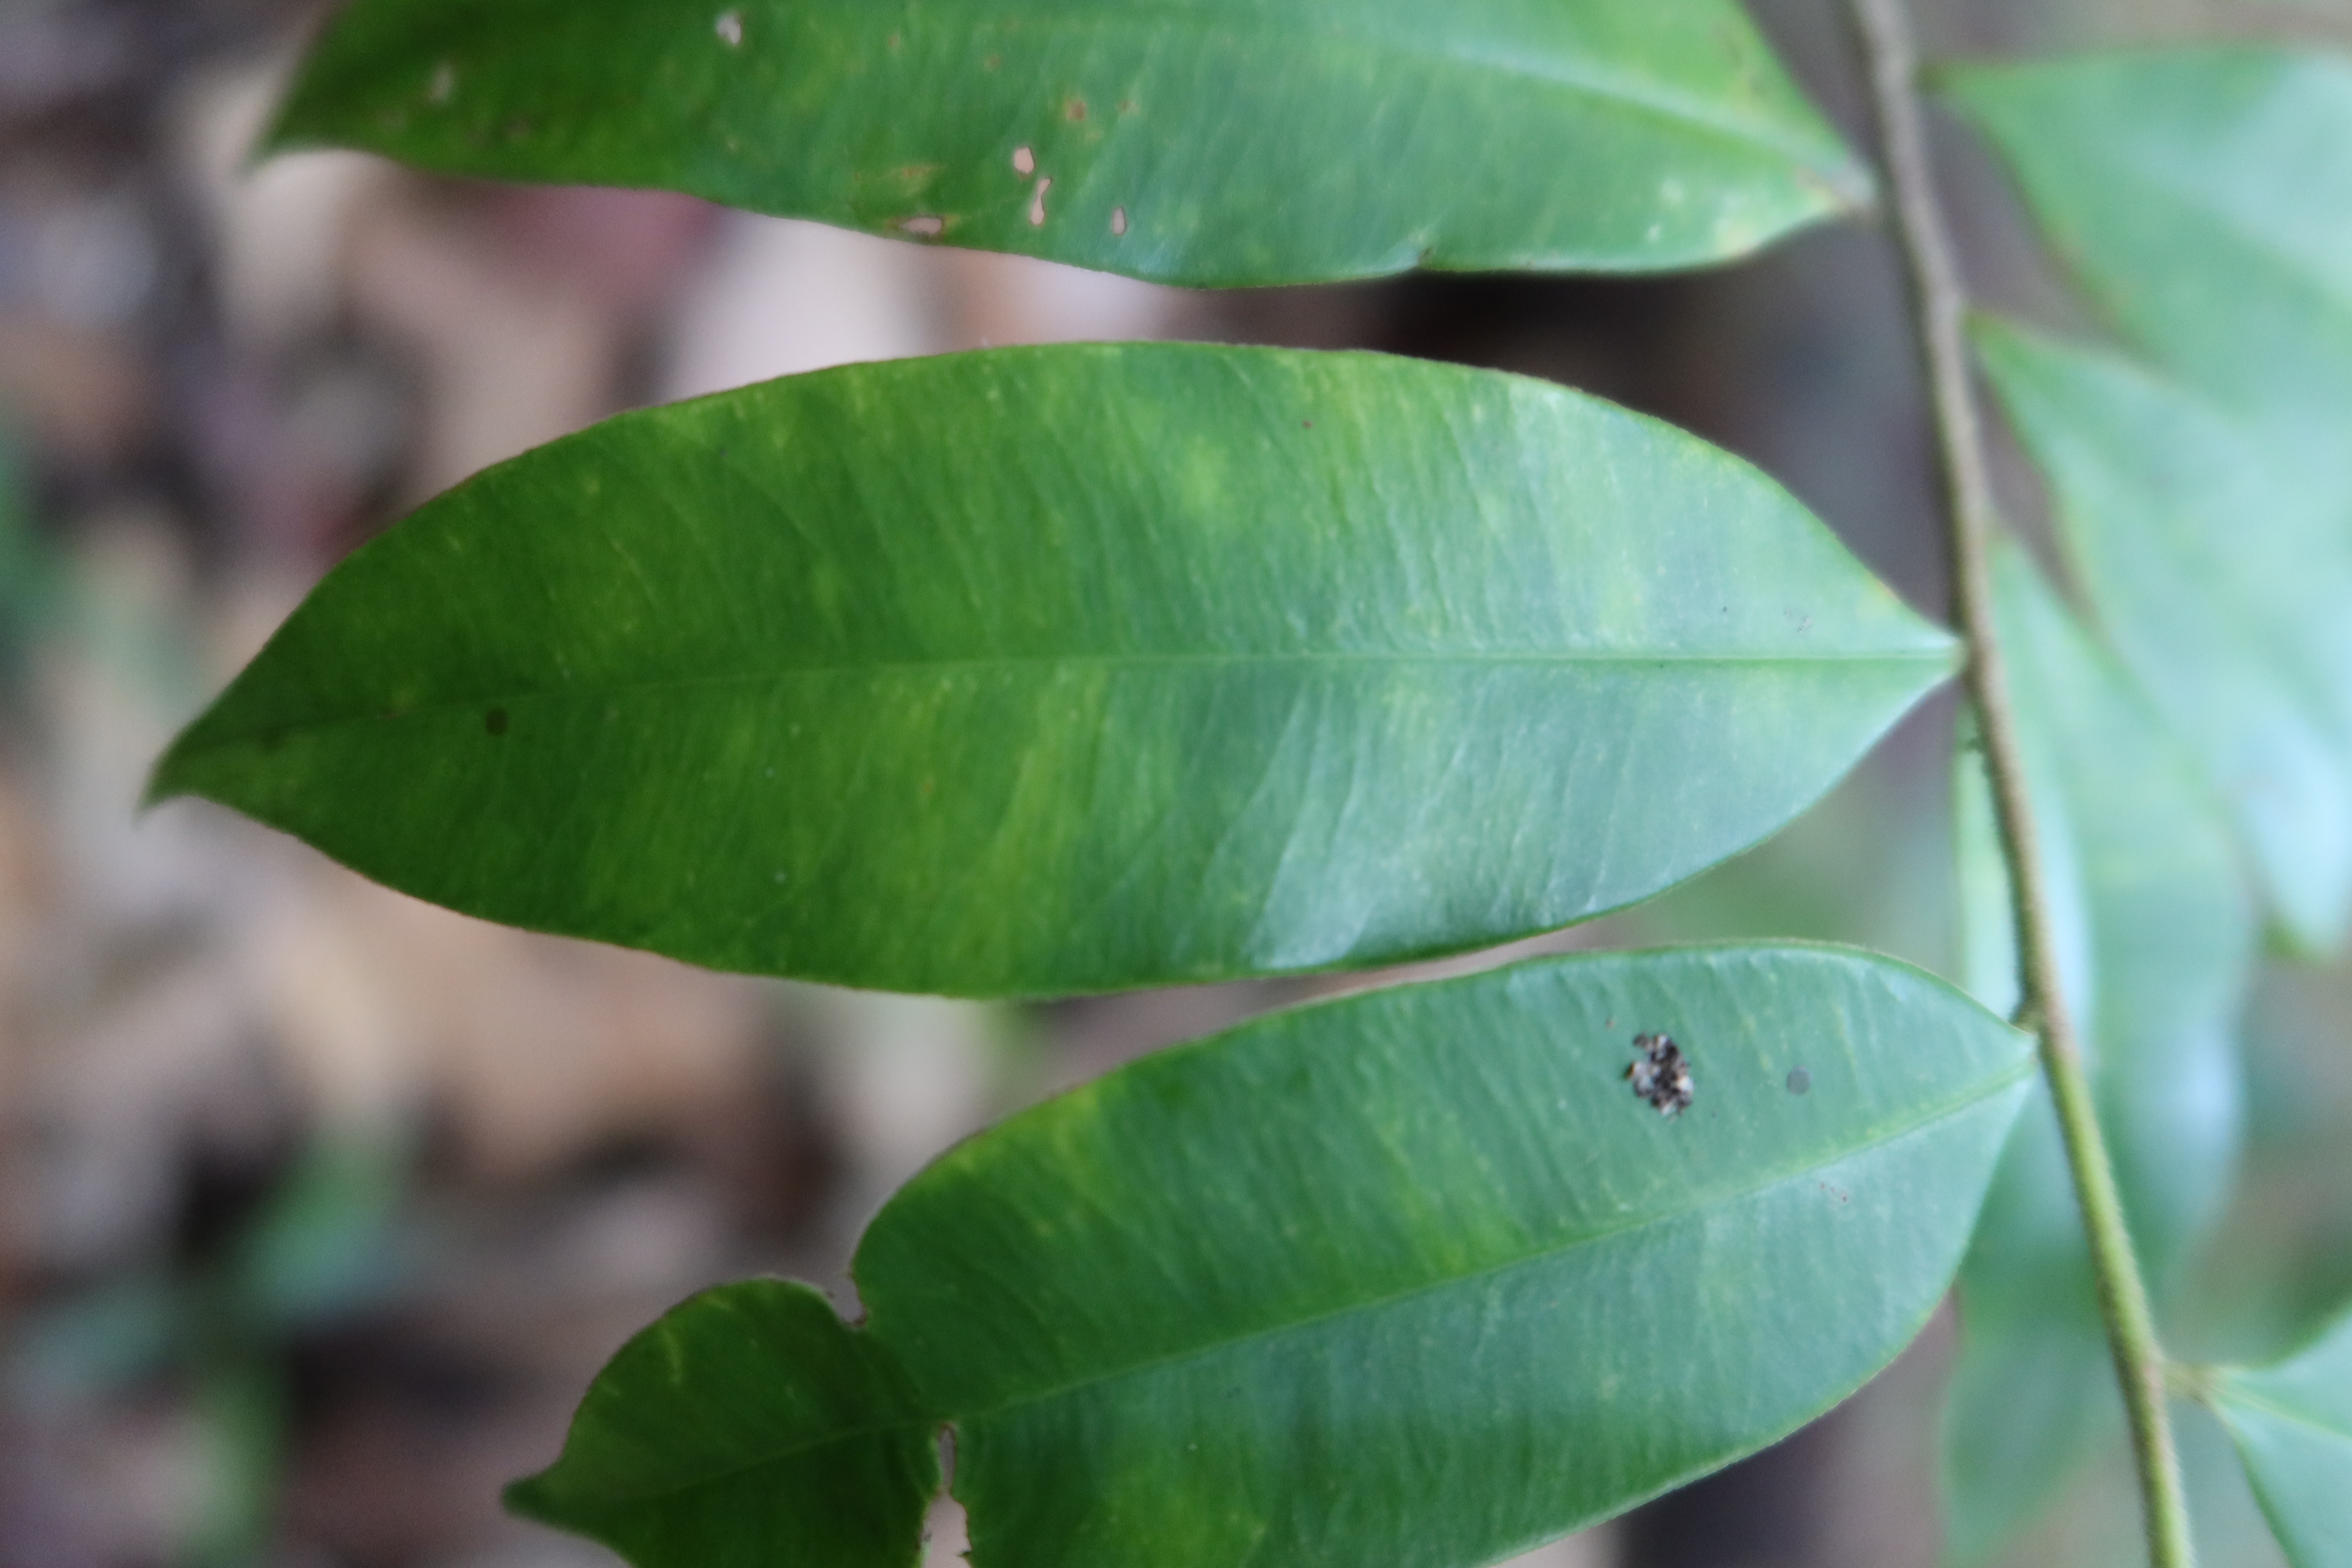
Label: Black spots